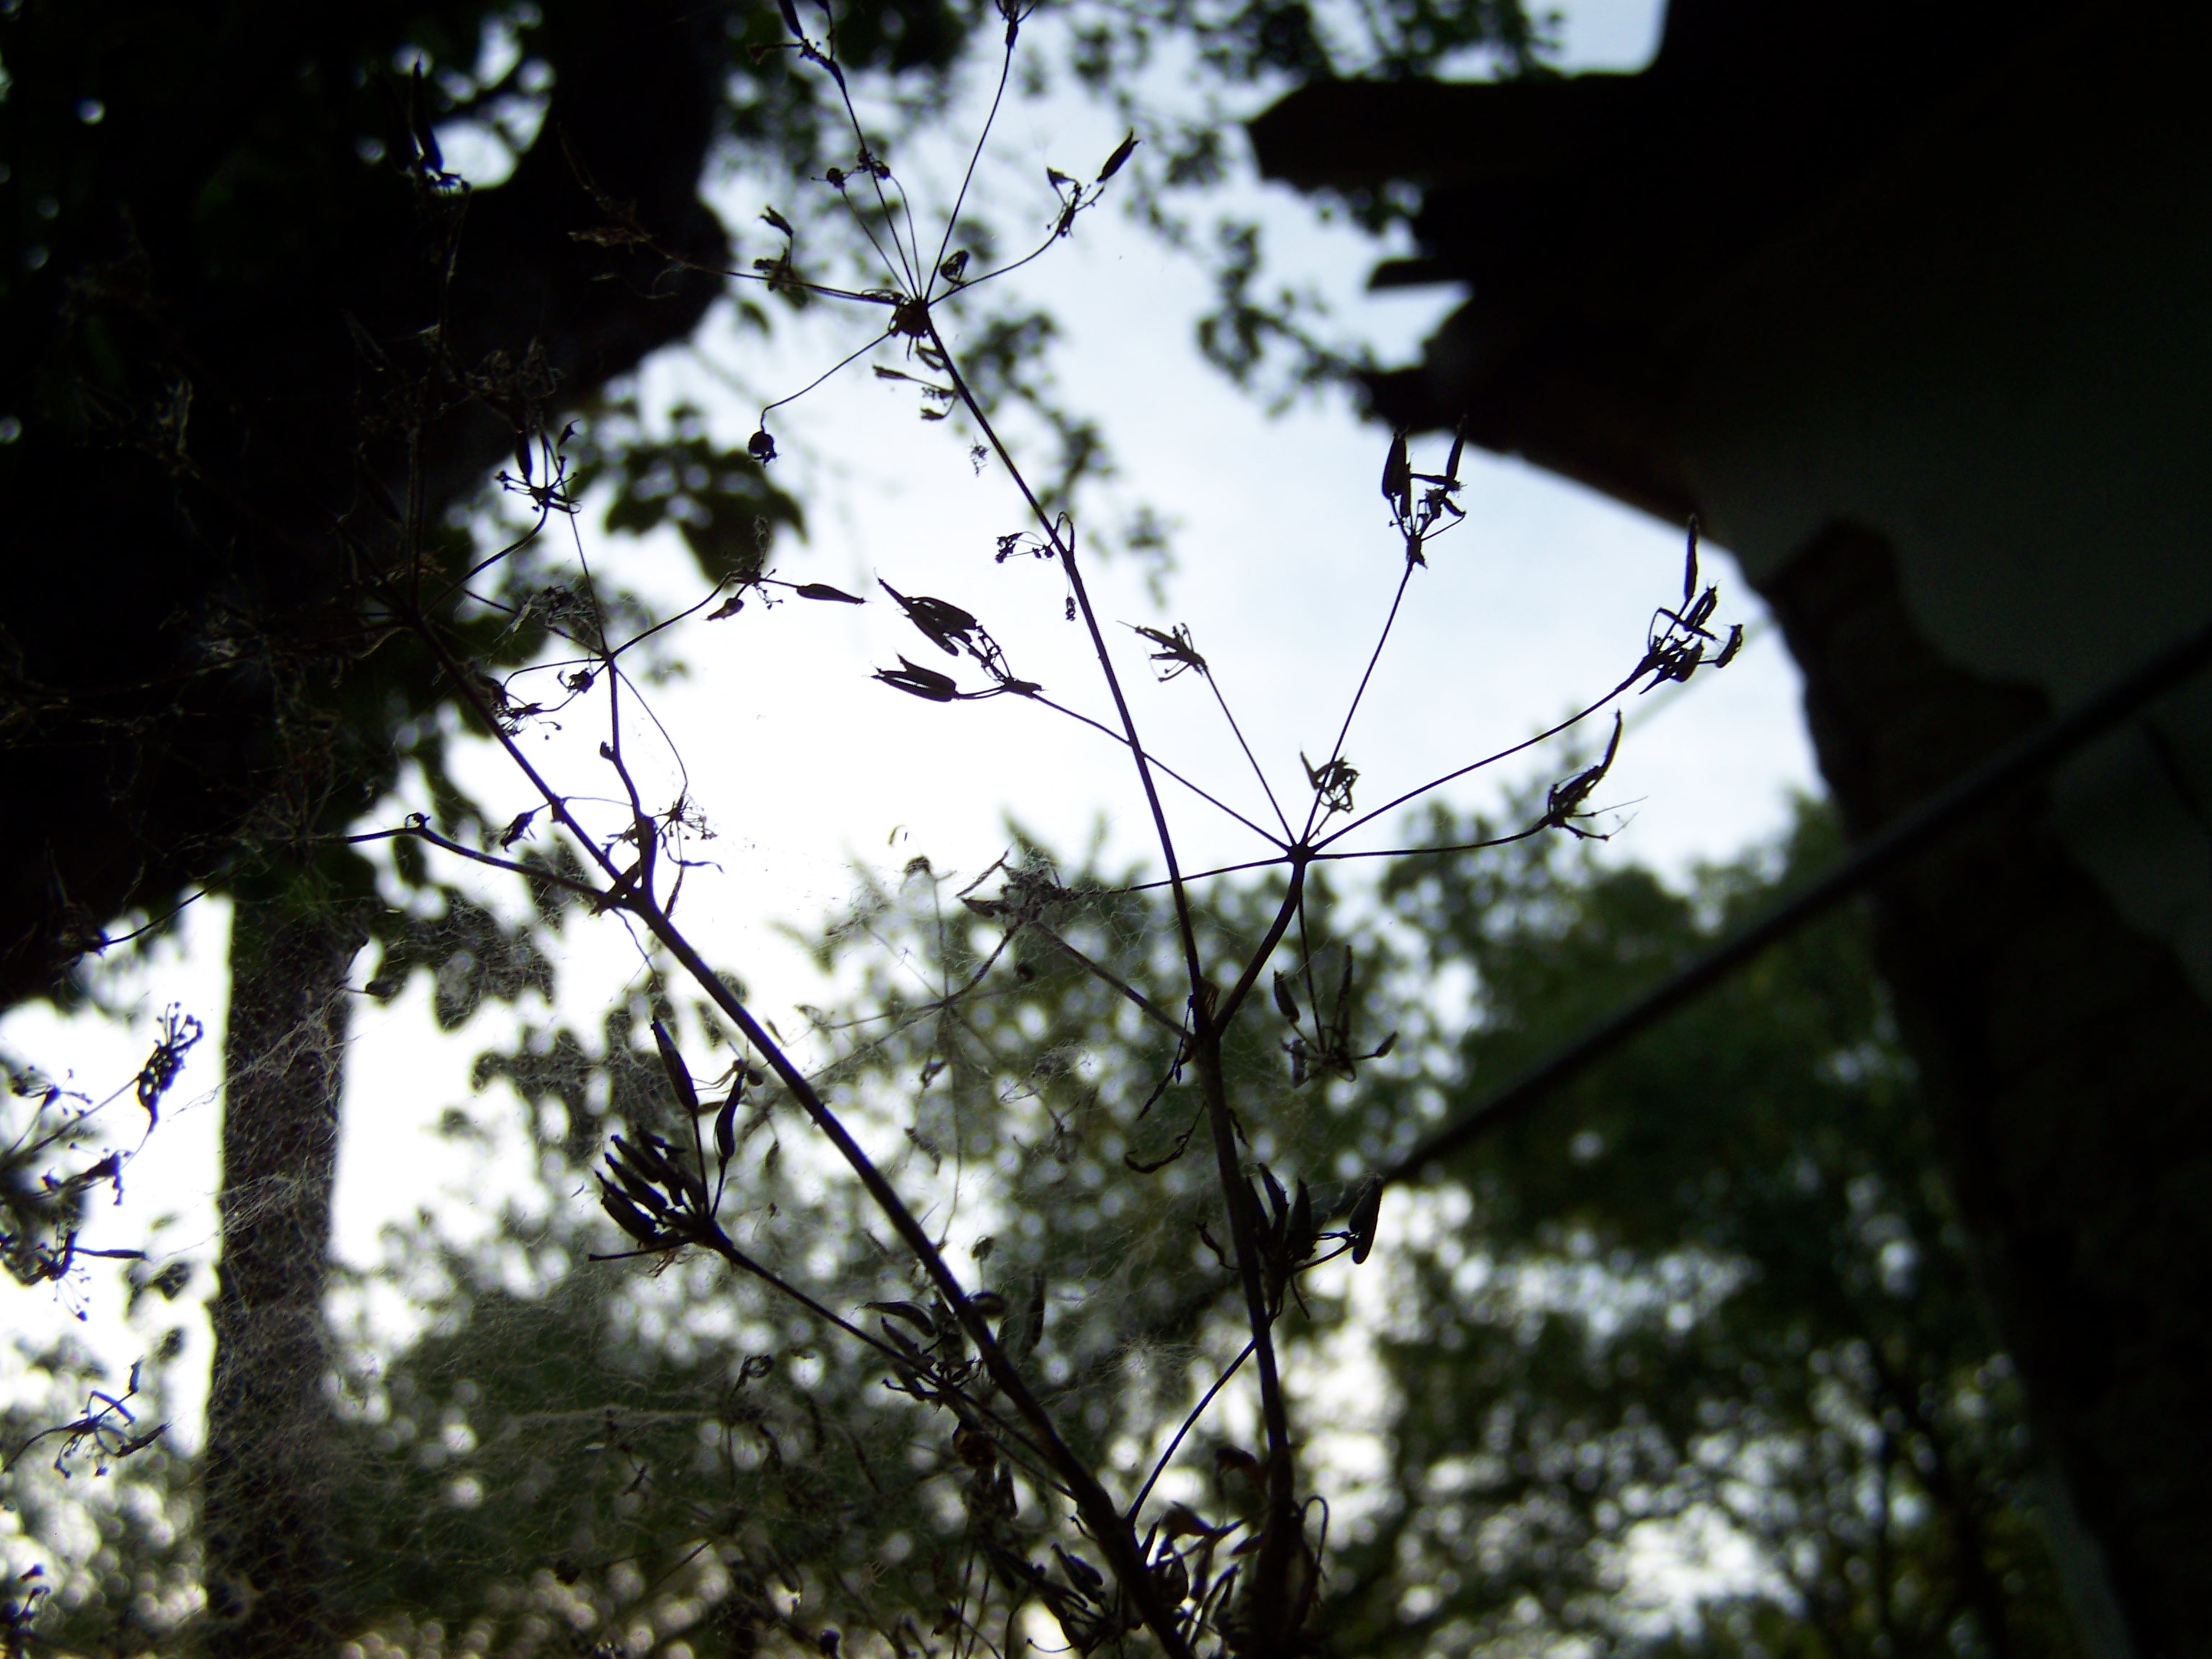
creative, magic, nature, mystic, vintage, artistic, background, style, garden, branch, tree, leaf, sky, twig, black and white, woody plant, plant, spring, water, monochrome photography, sunlight, atmosphere, monochrome, photography, architecture, flower, cloud, stock photography, plant stem, forest, Tints and shades